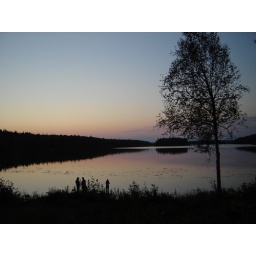
my favorite tree at night. this lake is beautiful in the day, and breathtaking at night.